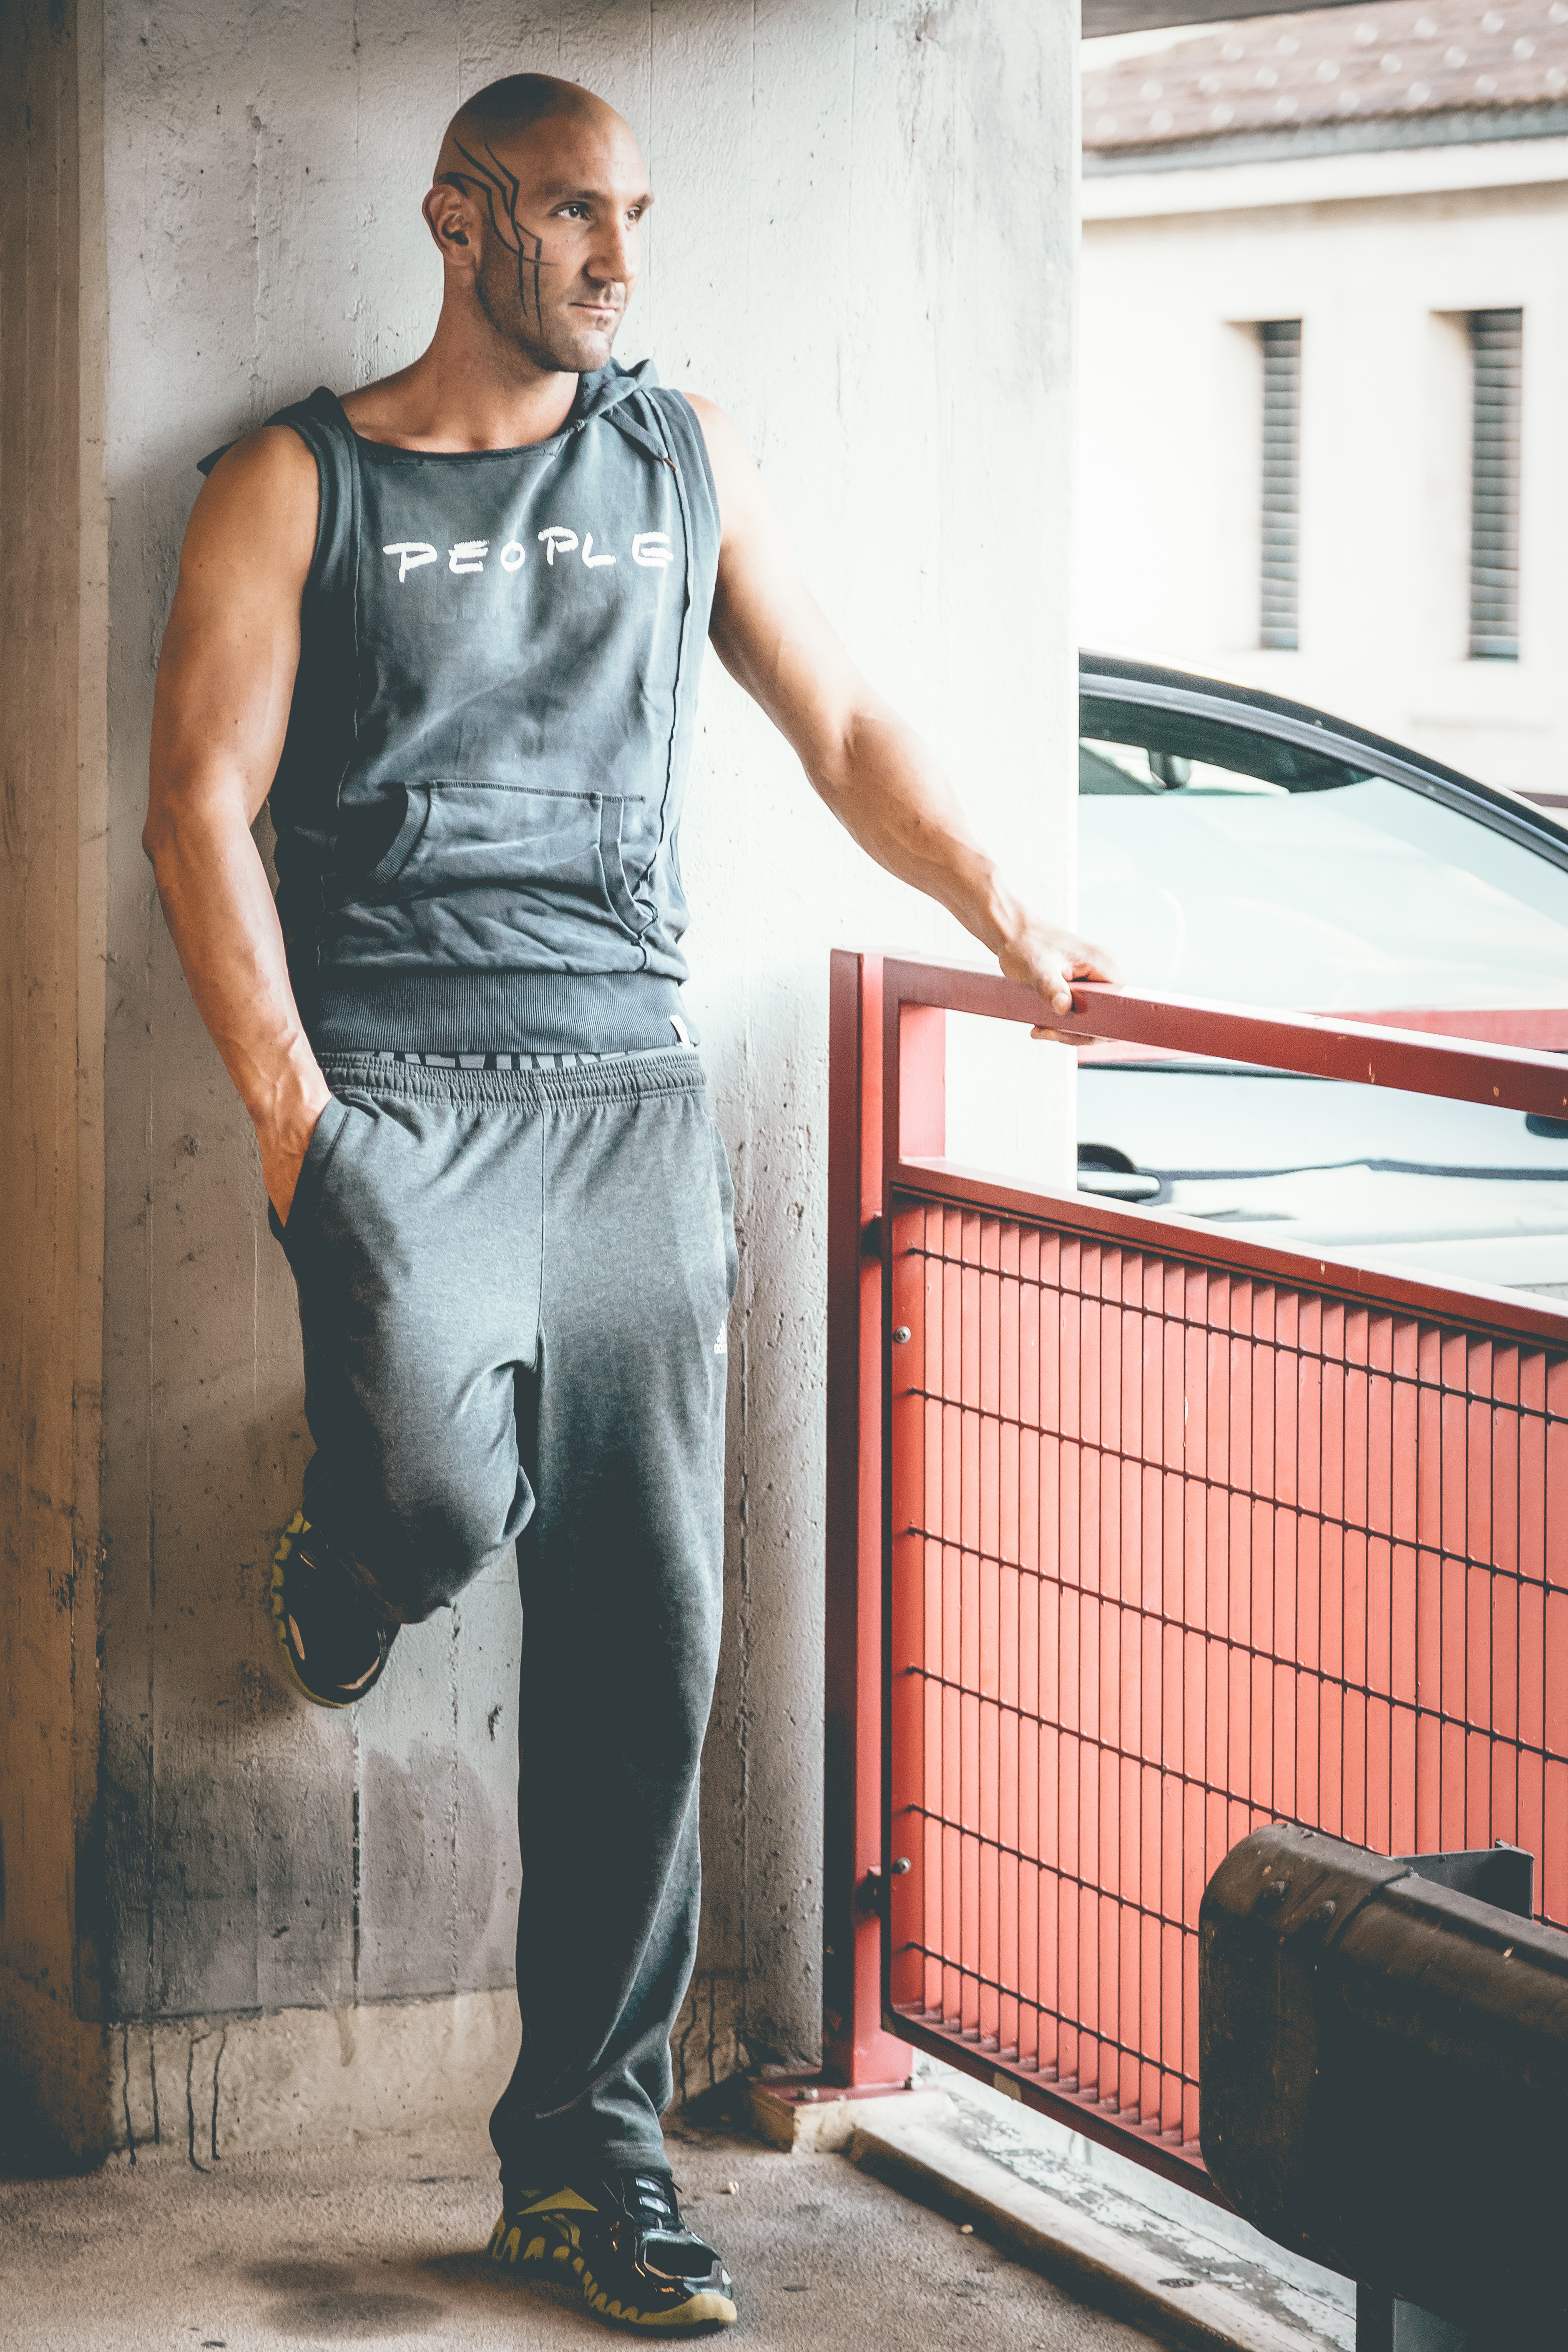
clothing, standing, jeans, cool, fashion, muscle, denim, shoulder, human, footwear, t shirt, sportswear, outerwear, leg, photography, model, textile, sleeveless shirt, photo shoot, shoe, trousers, street fashion, waist